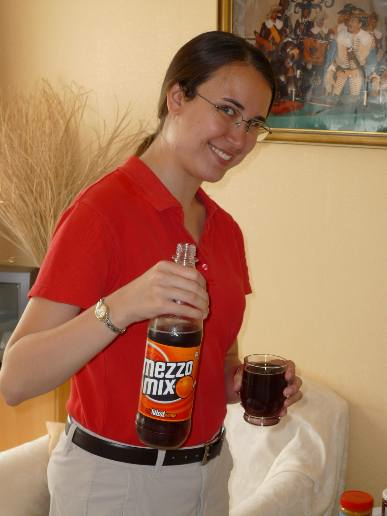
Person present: Yes